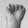
ASL letter: A